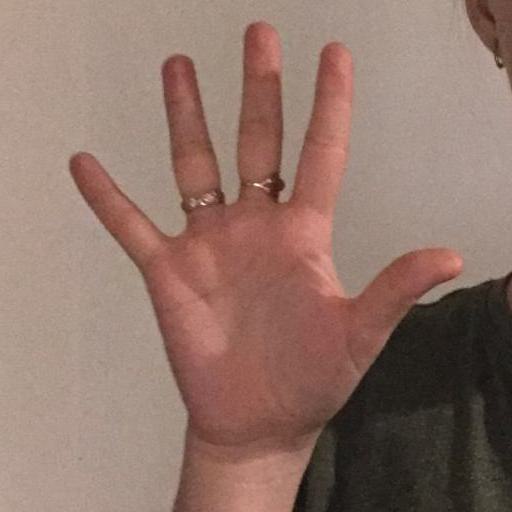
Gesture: palm